Shoe polish

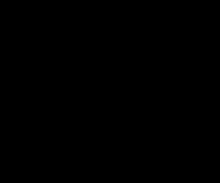
Nigrosin is a common dye in black shoe polish.

Waxes, organic solvents, and colorant (either soluble dyes or pigment) compose this type of polish. Waxes are 20–40% of the material. Natural waxes used for the polish include carnauba and as well as synthetic waxes. The composition determines the hardness and polishing properties after solvent has evaporated. Solvents are selected to match the waxes. About 70% of shoe polish is solvent. A variety of solvents are used, including naphtha. Turpentine, although more expensive, is favored for its "shoe polish odor". Dyes make up the final 2–3% of the polish. A traditional dye is nigrosine, but other dyes (including azo dyes) and pigments are used for oxblood, cordovan, and brown polishes.